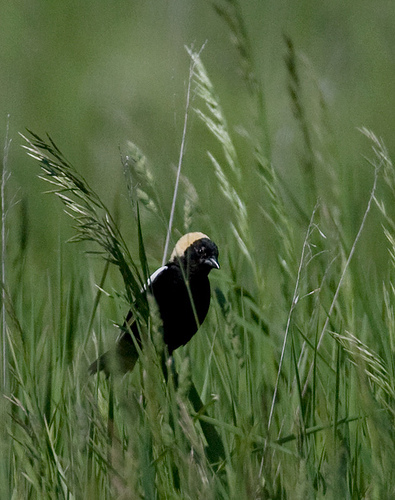
this mostly black bird has a white crown and white at the top of his wings along with black eyes and a small pointed bill.
this black bird has white secondaries and a yellowish crown, to go with a short bill.
bird has white body feathers, black breast feather, and shiny beak
this bird is black and white in color with a black beak, and black eye rings.
this bird has a brown head a black abdomen and grey in the wings.
this bird is black with white and has a long, pointy beak.
a small black bird with white wing bars and nape.
this bird has a black belly with a white strip going down its back, and has a beige part at the back of his head
this bird has a cream crown, black primaries, and a black belly.
this bird is black with white and has a very short beak.
Species: Bobolink